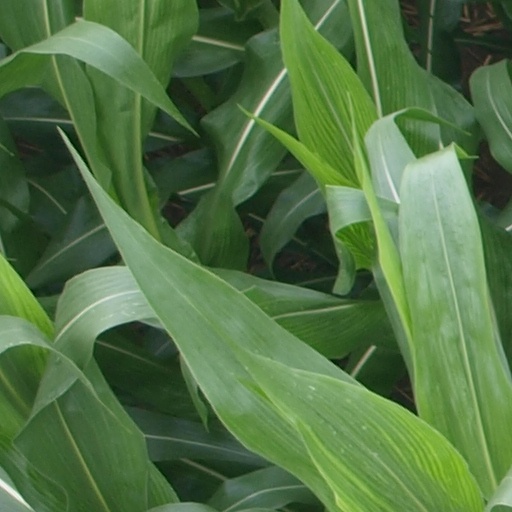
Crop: maize; corn